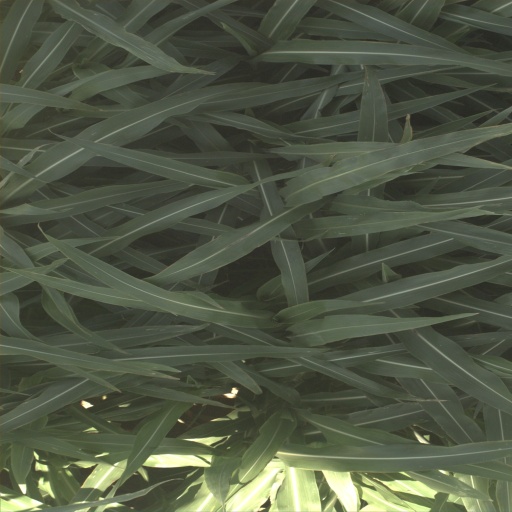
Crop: sorghum